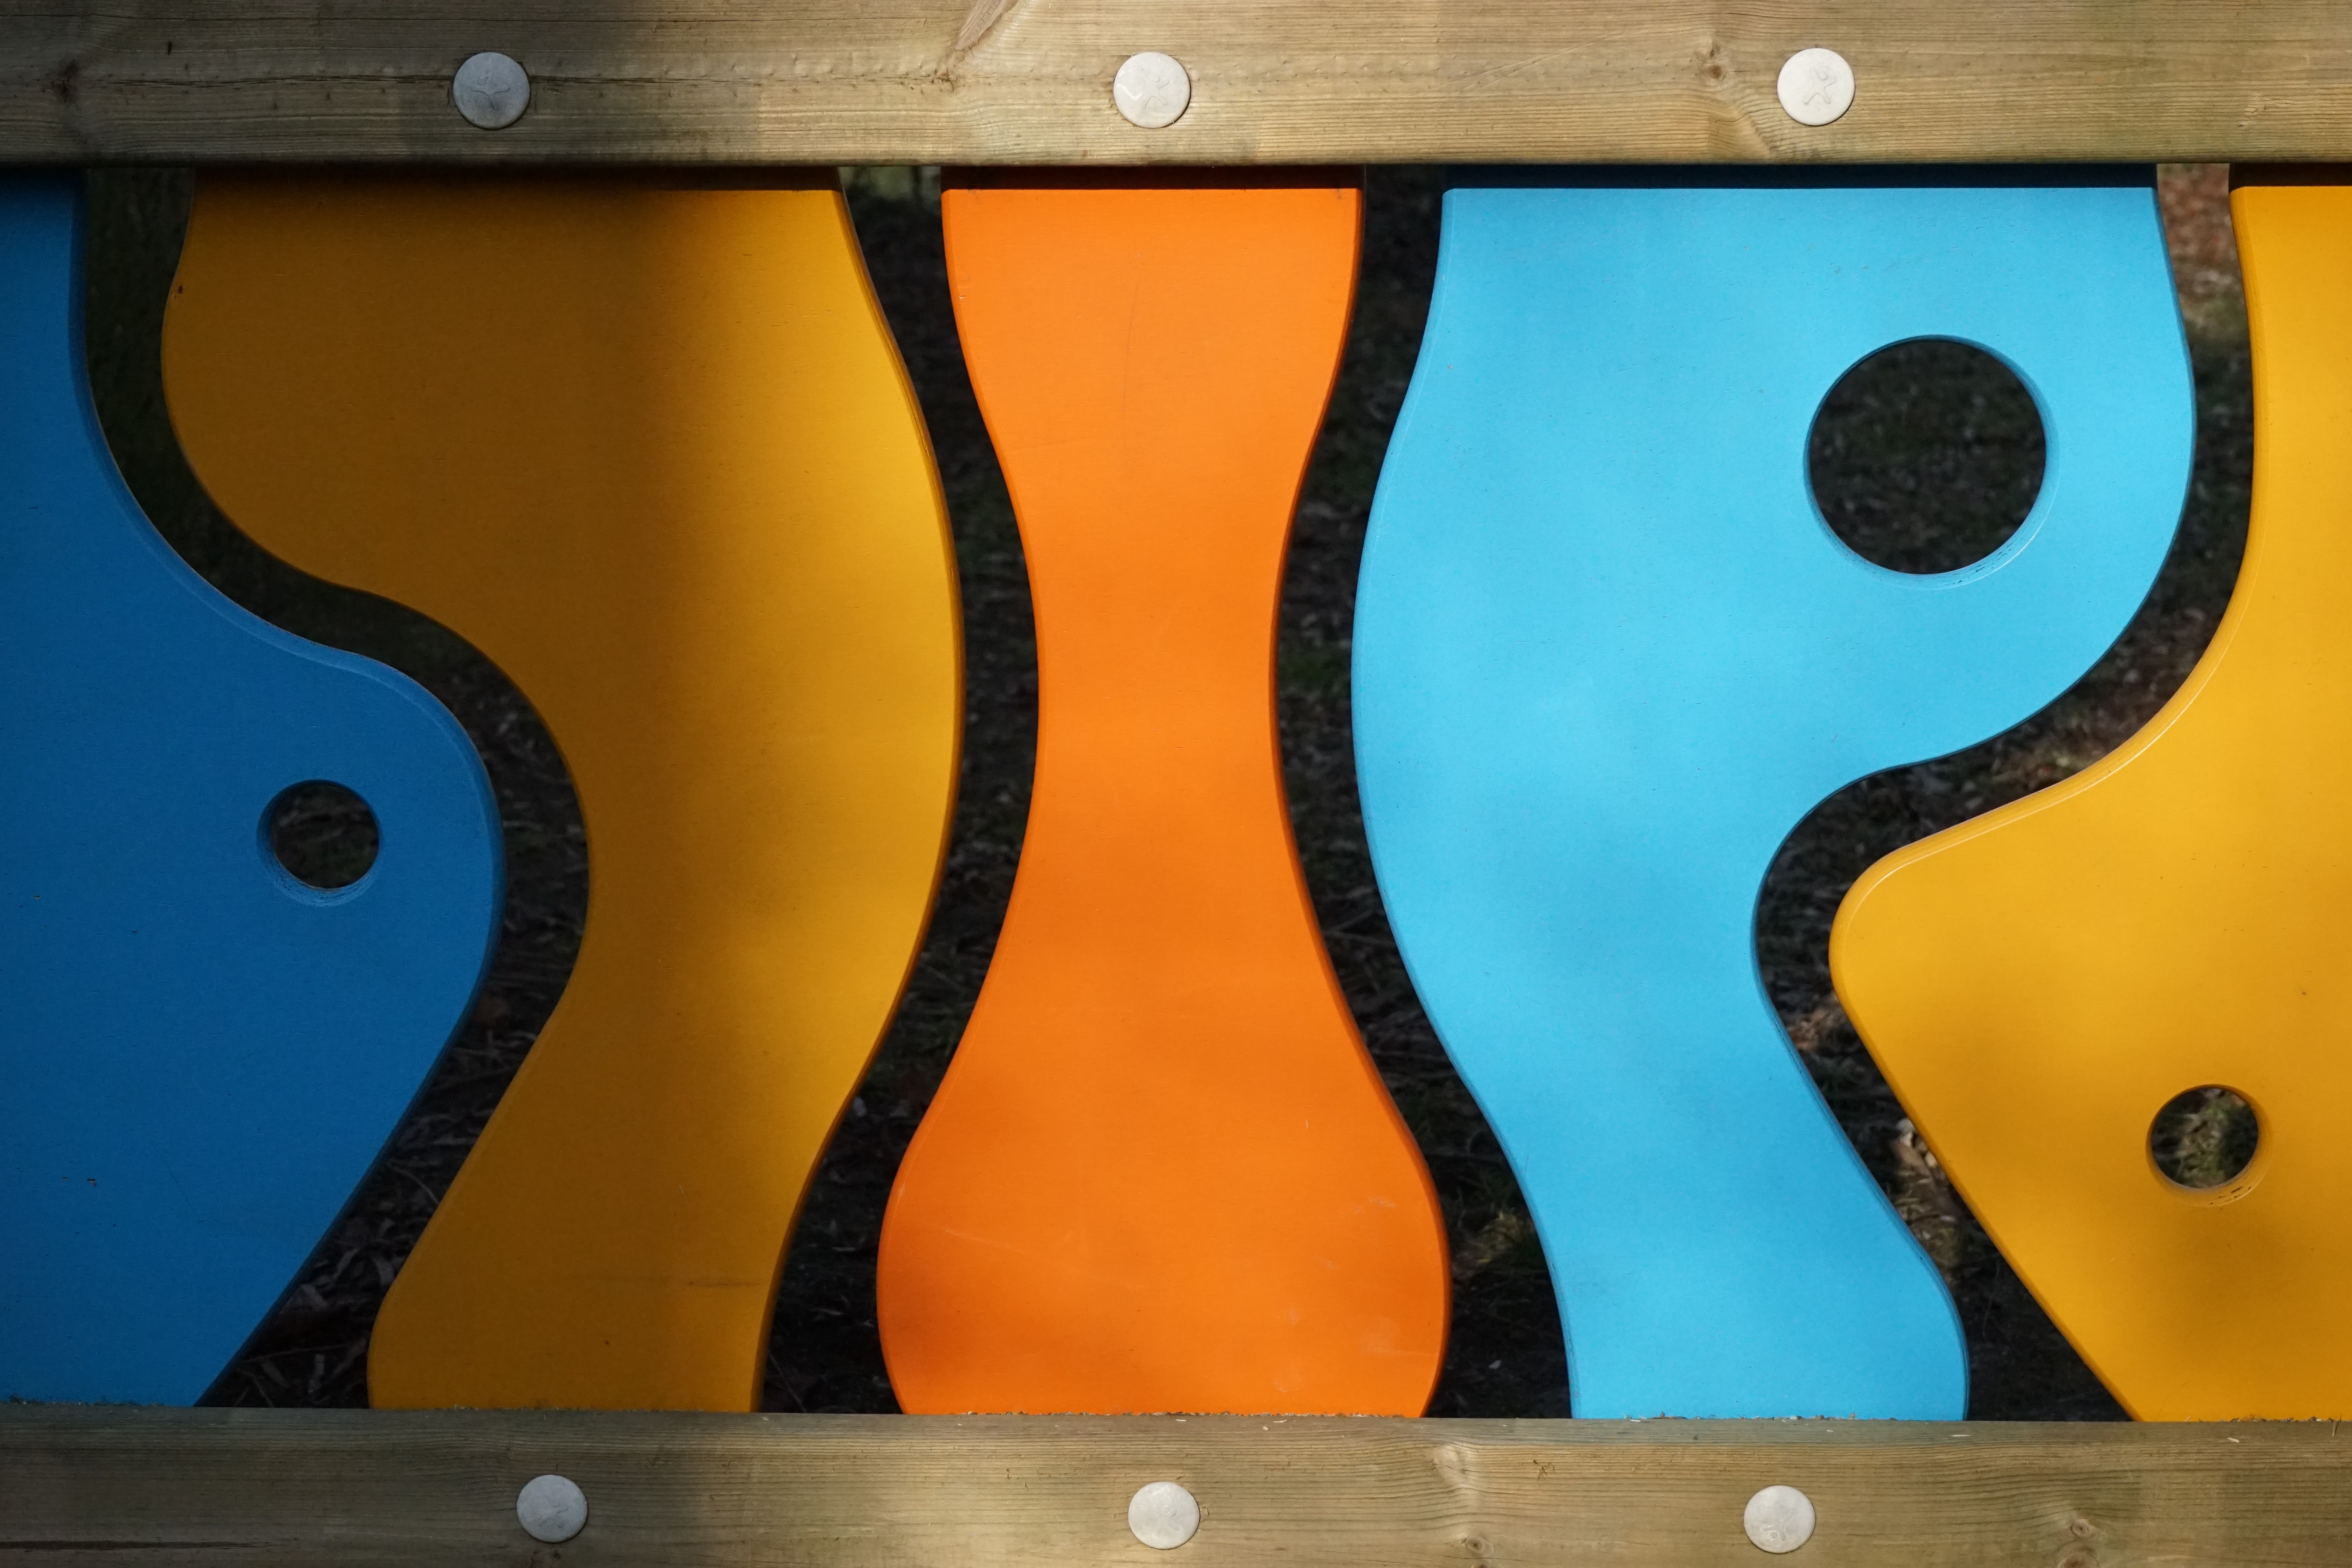
table, abstract, fence, wood, guitar, window, glass, number, pattern, color, blue, furniture, colorful, yellow, lighting, circle, musical instrument, art, design, shape, wooden wall, string instrument, bowed string instrument